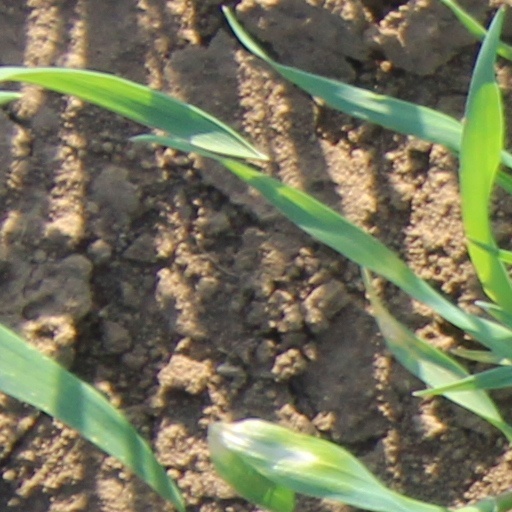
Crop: wheat